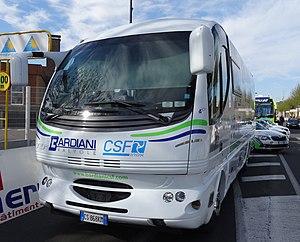
Reportage réalisé le jeudi 17 avril à l'occasion du départ et de l'arrivée du Grand Prix de Denain 2014 à Denain, Nord, Nord-Pas-de-Calais, France.
La saison 2014 de l'équipe cycliste Bardiani CSF est la trente-troisième de cette équipe.